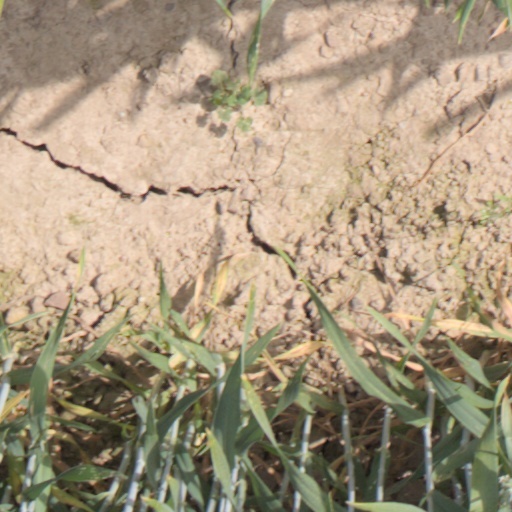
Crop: wheat